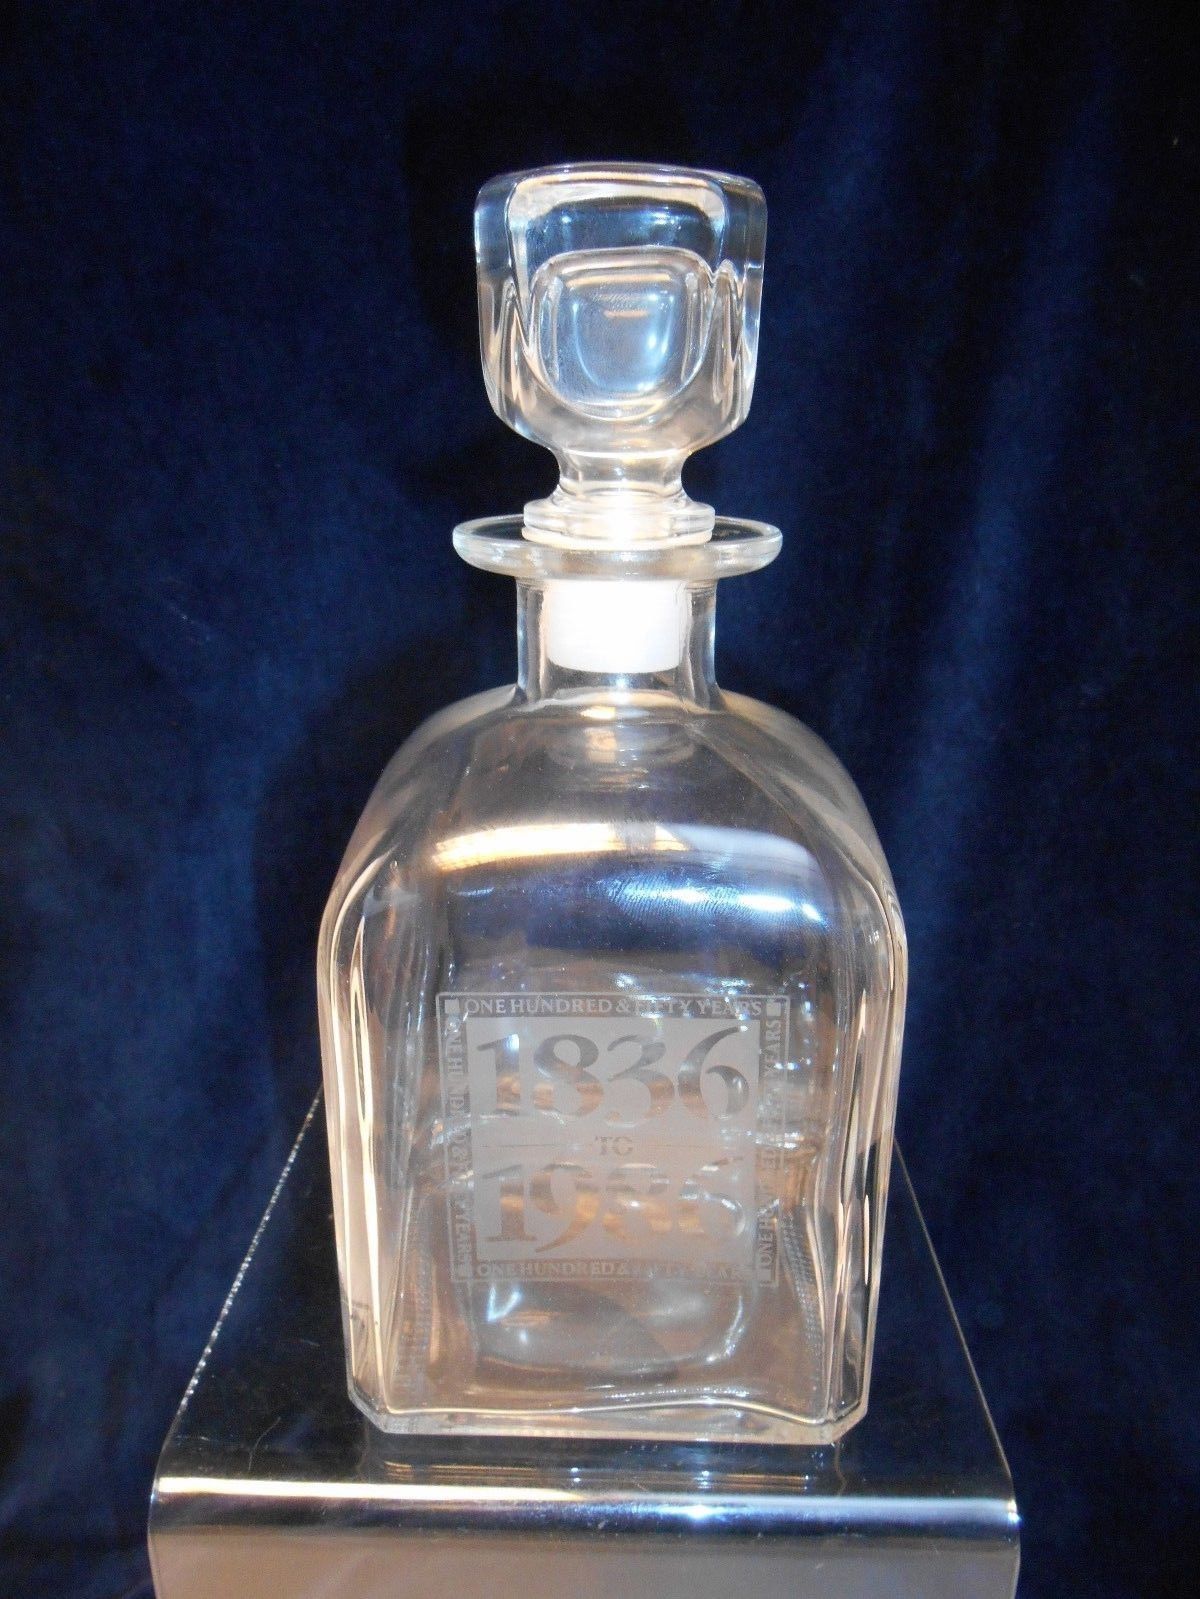
Waste category: glass